Klub Sceptyków Polskich

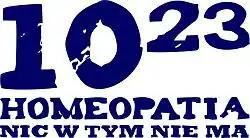
Polish logo.

The KSP is well known for its very critical approach to homeopathy. KSP members have published many critical articles on homeopathy and pseudoscience in medical practice. In 2011, the KSP joined the global , where members of skeptical organisations around the globe "overdosed" on homeopathic “pills”. The campaign's goal was to focus public attention on the lack of any value of homeopathic “remedies” in treatment or prophylaxis of any medical conditions.